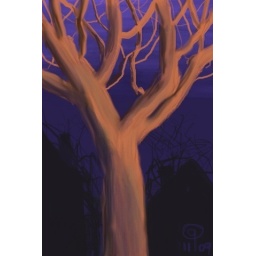
Wanted to capture the color of the tree out of my window as the sun was rising in the east.